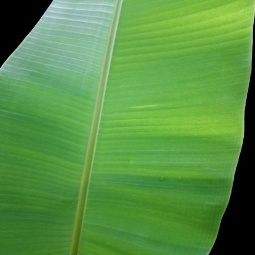
Label: Healthy